Exhibition of Achievements of National Economy

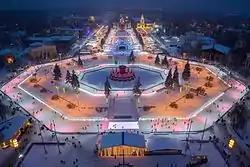
Ice rink in VDNKh

Exhibition of Achievements of National Economy ("Vystavka dostizheniy narodnogo khozyaystva", abbreviated as VDNKh or VDNH) is a permanent general purpose trade show and amusement park in Moscow, Russia. Between 1991 and 2014, it was also called the All-Russia Exhibition Centre. It is a state joint-stock company.